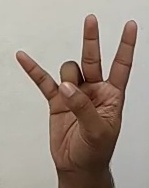
ASL sign: 7